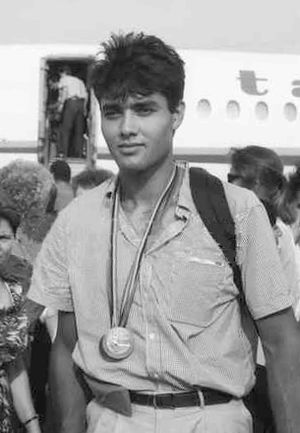
Viorel Talapan
Viorel Talapan (1992)
Viorel Talapan er en rumænsk tidligere roer, olympisk guldvinder og tredobbelt verdensmester.